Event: Nepal Earthquake
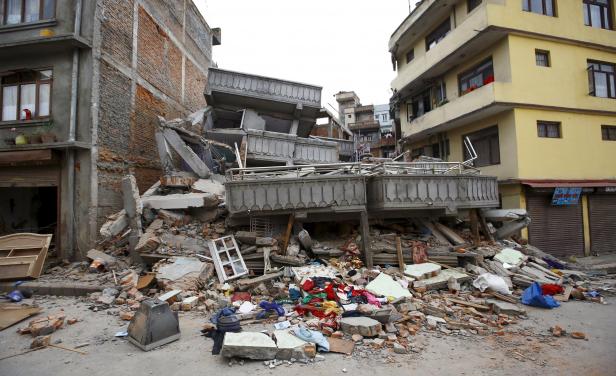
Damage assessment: damage